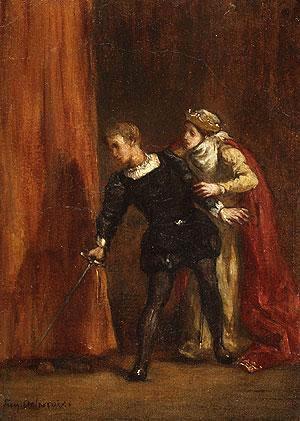
La Tragique histoire d'Hamlet, prince de Danemark, plus couramment désigné sous le titre abrégé Hamlet, est la plus longue et l'une des plus célèbres pièces de William Shakespeare. La date exacte de sa composition n'est pas connue avec précision ; la première représentation se situe sûrement entre 1598 et 1601. Le texte fut publié en 1603.